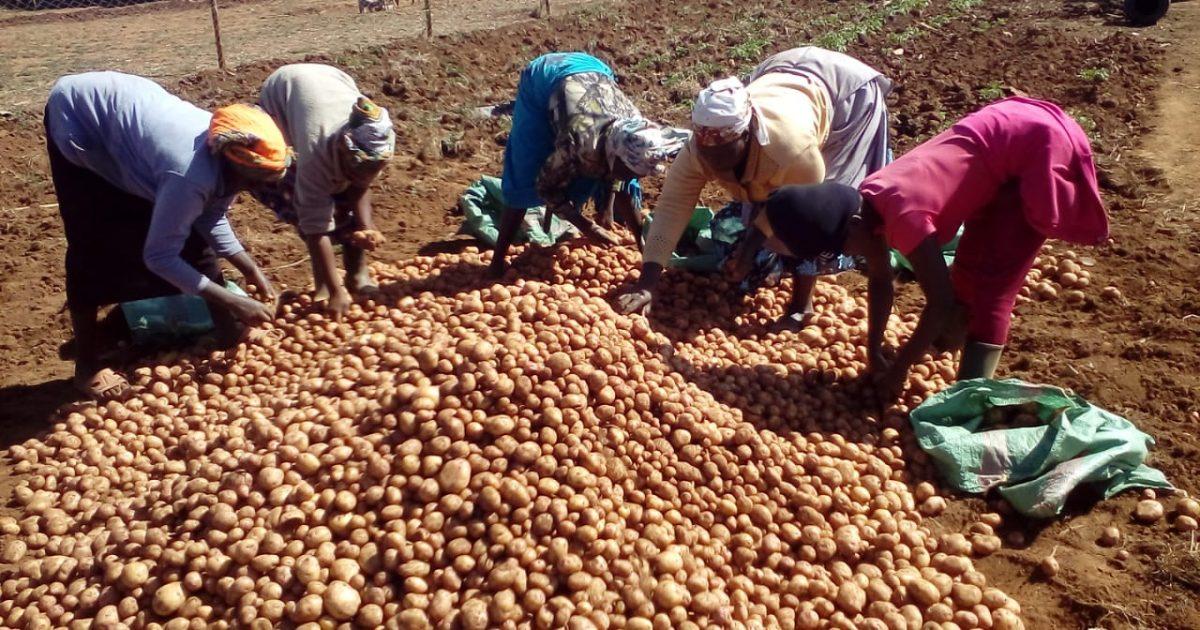
Wanawake watano wamezunguka rundo kubwa la viazi mviringo vilivyo mwagwa chini huku wakiwa wanapakiza ndani ya viroba, na zao hili lina soko kubwa kwani huleta faida kwa wakulima na hata wafanya biashara pia.